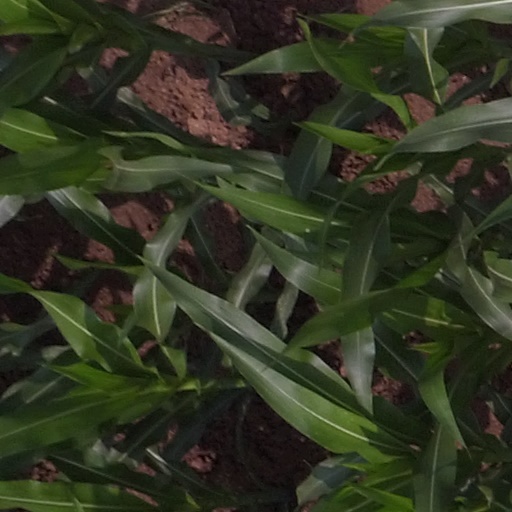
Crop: maize; corn